Metropolitan Park System of Greater Boston

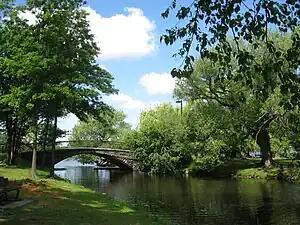
Pedestrian bridge, Charles River Esplanade, Boston, Massachusetts

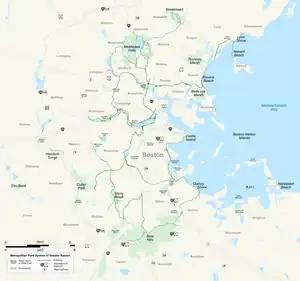
Metropolitan Park System map

The Metropolitan Park System of Greater Boston is a system of reservations, parks, parkways and roads under the control of the Massachusetts Department of Conservation and Recreation (DCR) in and around Boston that has been in existence for over a century. The title is used by the DCR to describe the areas collectively: "As a whole, the Metropolitan Park System is currently eligible for listing on the National Register of Historic Places", as outlined on the department's website. The DCR maintains a separate Urban Parks and Recreation division to oversee the system, one of five such divisions within the department—DCR's Bureau of State Parks and Recreation manages the remainder of Massachusetts state parks. Direct design and maintenance functions for the parkways and roads within the system are provided by the DCR Bureau of Engineering.